Prabu Siliwangi

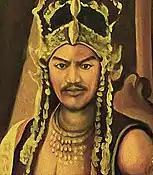
Artist impression and popular depiction of Prabu Siliwangi, King of Sunda Pajajaran kingdom. Painting is displayed in Keraton Kasepuhan, Cirebon, West Java.

Prabu Siliwangi (Sundanese: ) was a dynasty semi-legendary king of the Hindu Sunda Kingdom in pre-Islamic West Java.